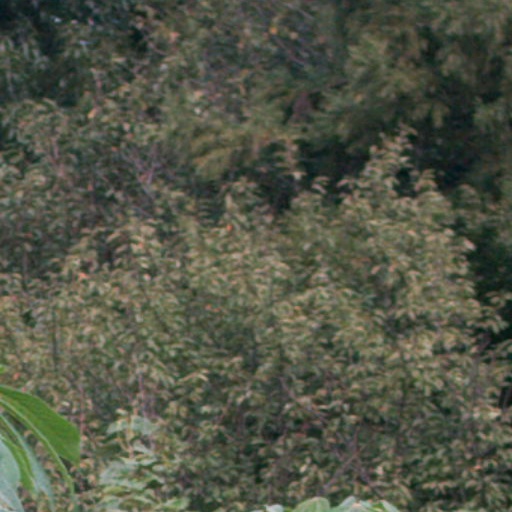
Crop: cassava